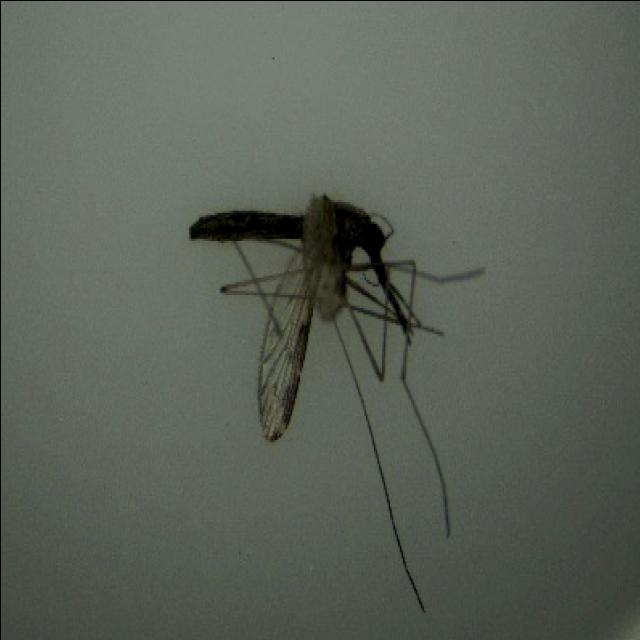
Species: anopheles_sinensis